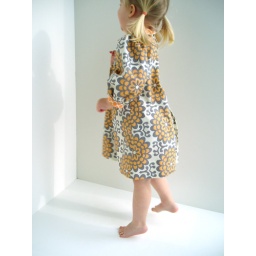
She's actually jumping in this one. Very hard to get a little girl to stand still!